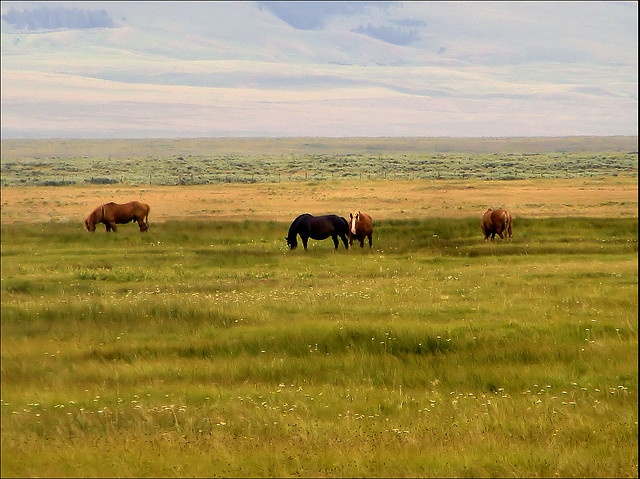
A herd of animals grazing on a lush green field.
Four horses stand grazing in a green meadow.
A group of horses in grassy field next to clouds.
Four horses stand in the distance in a pasture.
A group of horses grazing in a grassy field